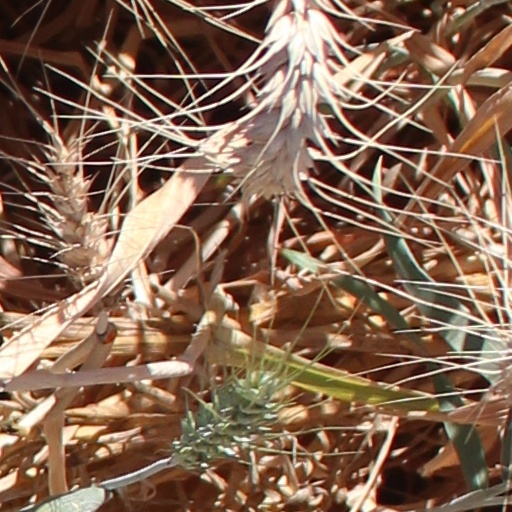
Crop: wheat